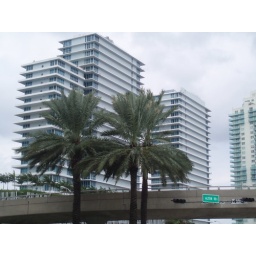
not sure what these building are but the pic frames nicely with the palm trees in teh foreground.